Lasiopetalum behrii

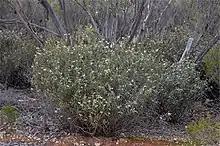
Habit in Venus Bay Conservation Park

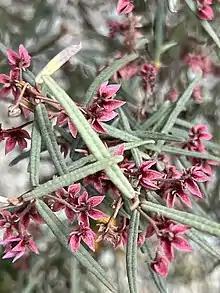
Pink form

Lasiopetalum behrii, commonly known as the pink velvet bush, is a species of flowering plant in the family Malvaceae and is endemic to southern continental Australia. It is an erect shrub with lance-shaped, narrowly oblong to narrowly elliptic leaves and groups of white to pink and reddish-brown flowers.